History of anthropology by country

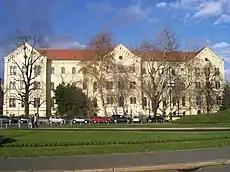
University of Zagreb est. 1669

Croatian anthropology started with a focus more on natural and medical topics because it wasn't embraced as a human-centered scientific discipline. In 1973, various European anthropologists met for the first time to discuss the making of a European Association for Anthropology. It wasn't until the fourth meeting in Zagreb, on October 7, 1976, that the board members established the European Anthropological Association. The initial meeting triggered a chain reaction development of anthropology within Croatia because, meanwhile, in 1974, the Croatian Physicians Assembly established the section for biological anthropology. Soon after, the Croatian Anthropological Society was created in 1977 along with its journal, titled "Collegium Antropologicum". Finally, in 1992, the Institute for Anthropological Research was established at the University of Zagreb.